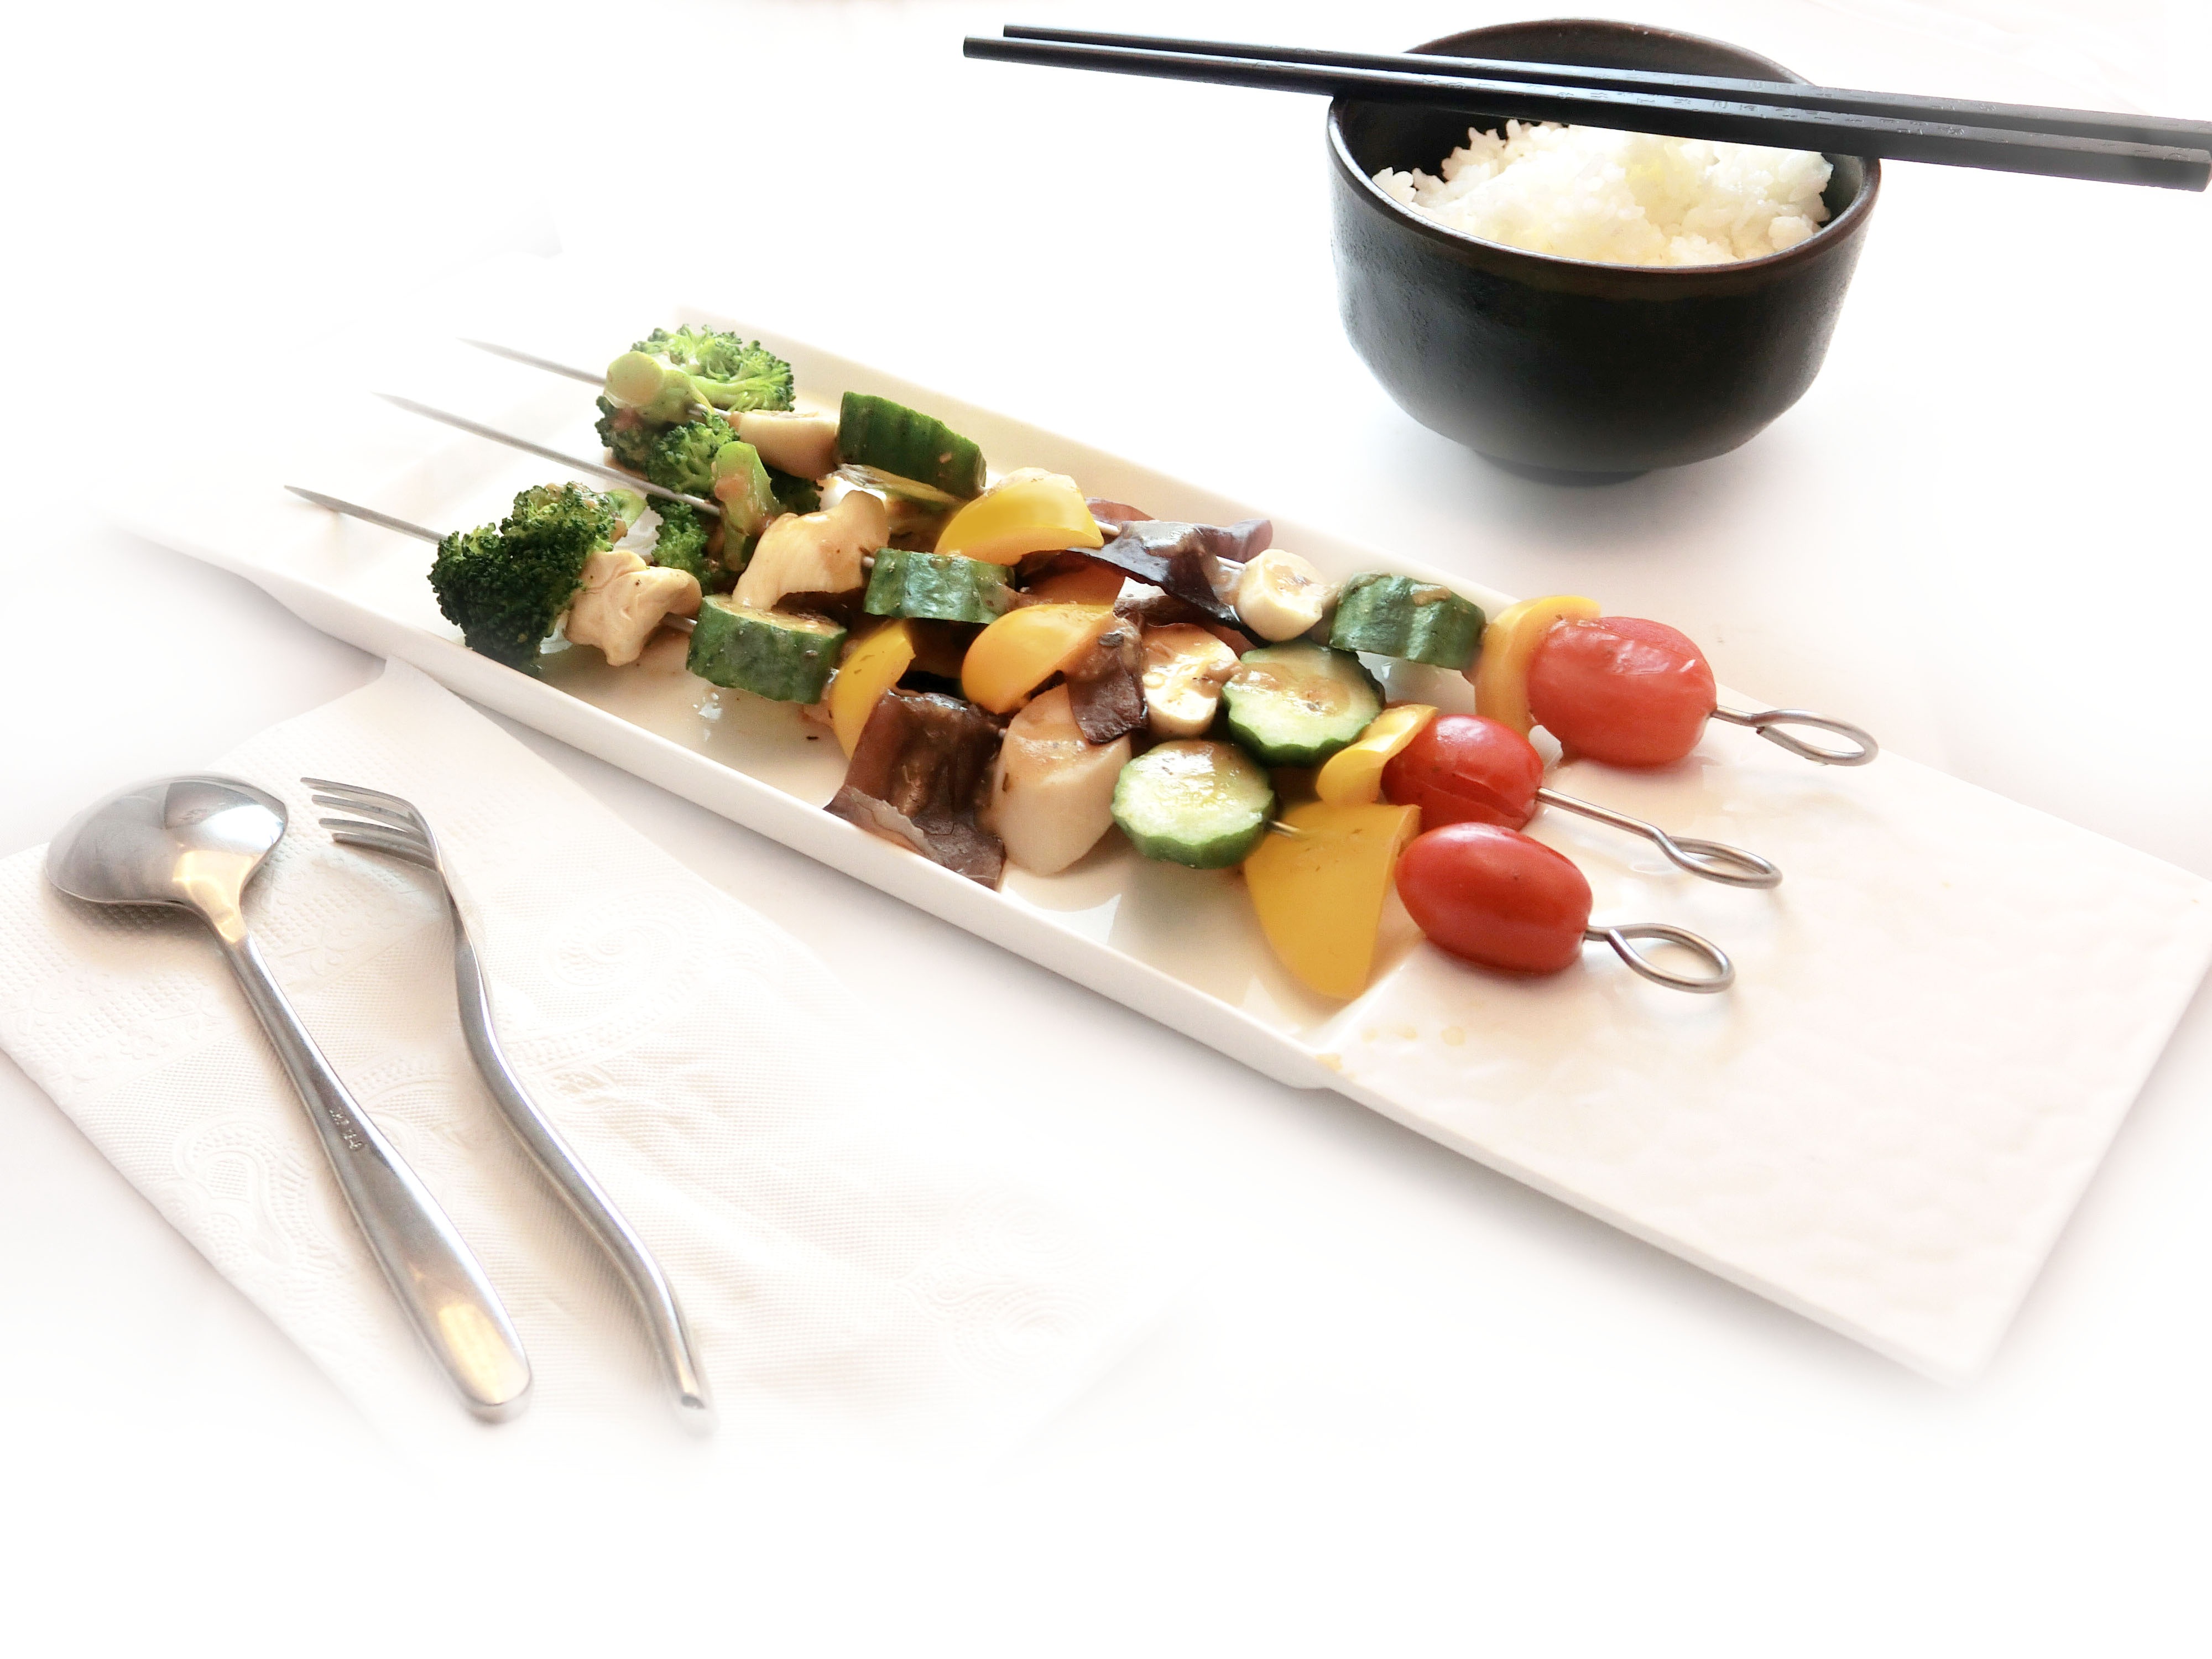
dish, meal, food, produce, vegetable, cuisine, catering, teppanyaki, grilled vegetable skewers, barbecued pork with rice, cookware and bakeware